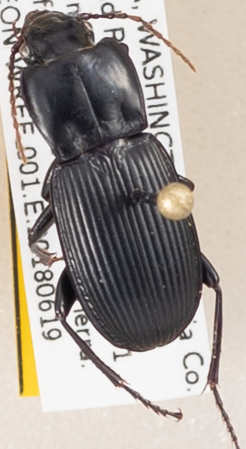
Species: Pterostichus herculaneus
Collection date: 2018-06-19
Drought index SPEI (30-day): -1.45
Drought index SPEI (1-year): -0.32
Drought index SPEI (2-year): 0.71